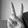
ASL letter: V